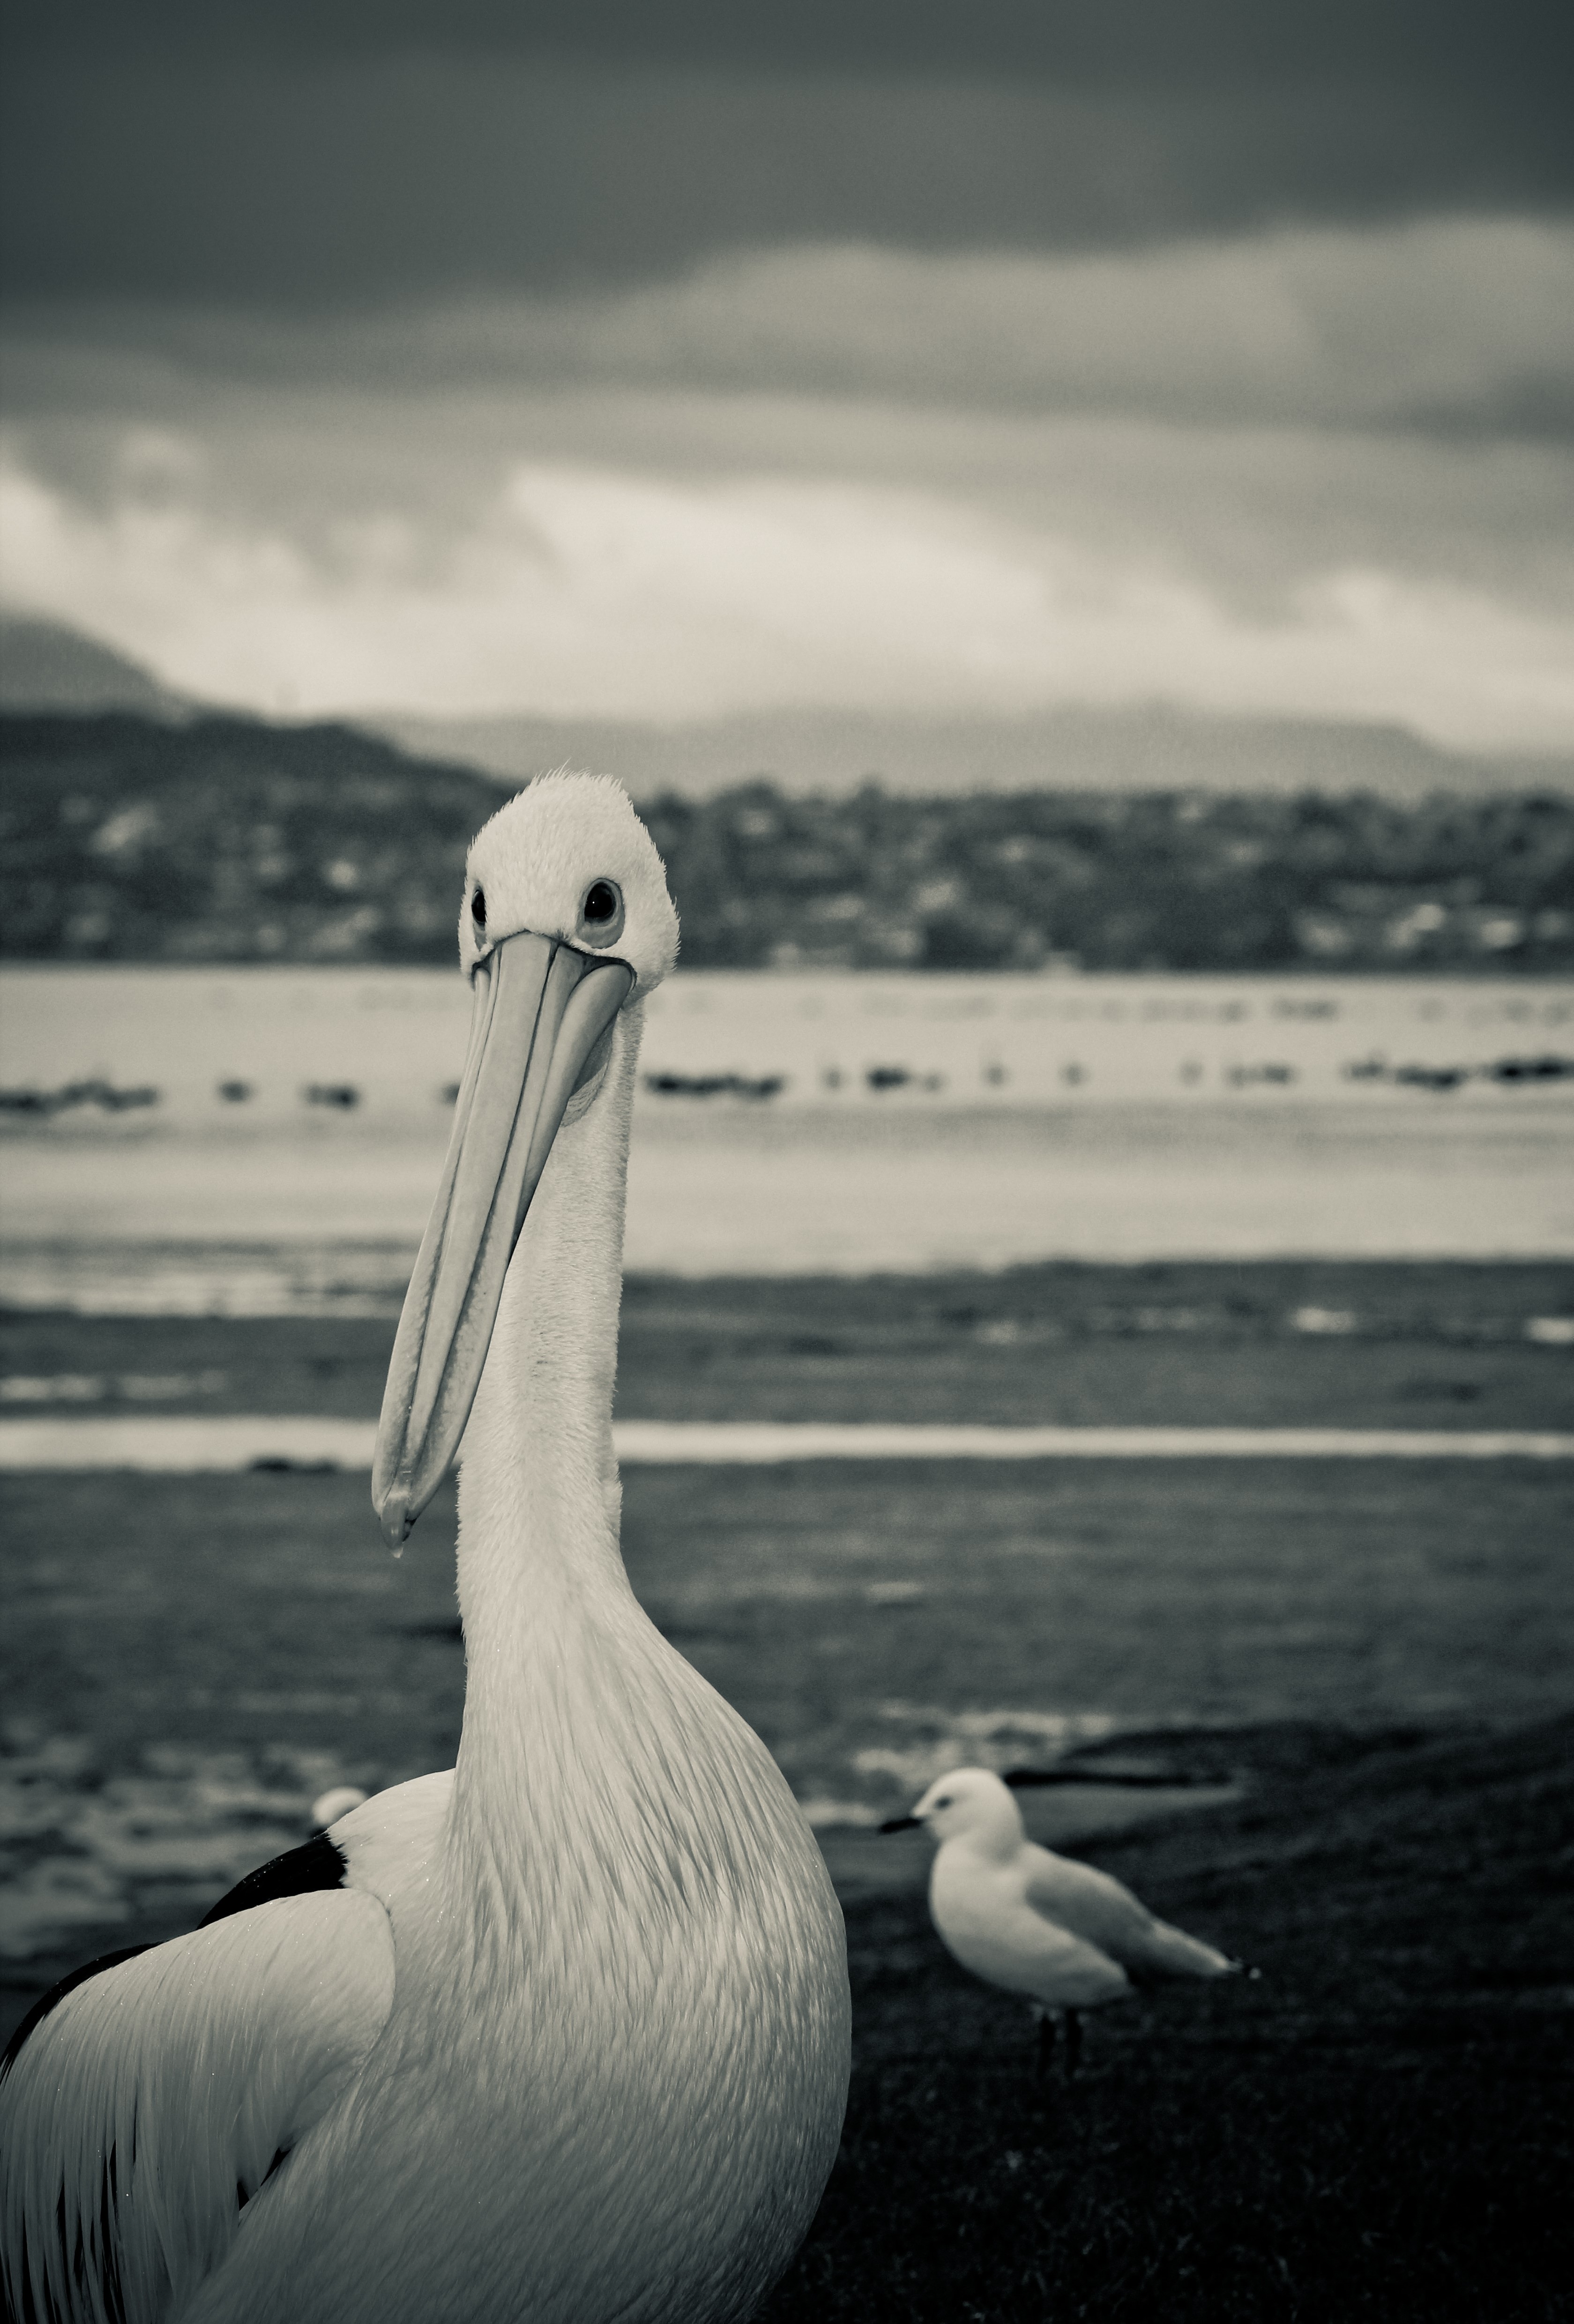
sea, bird, black and white, white, lake, pelican, seabird, seagull, beak, monochrome, blackandwhite, swan, stormy, vertebrate, water bird, wollongong, monochrome photography, lakeillawarra